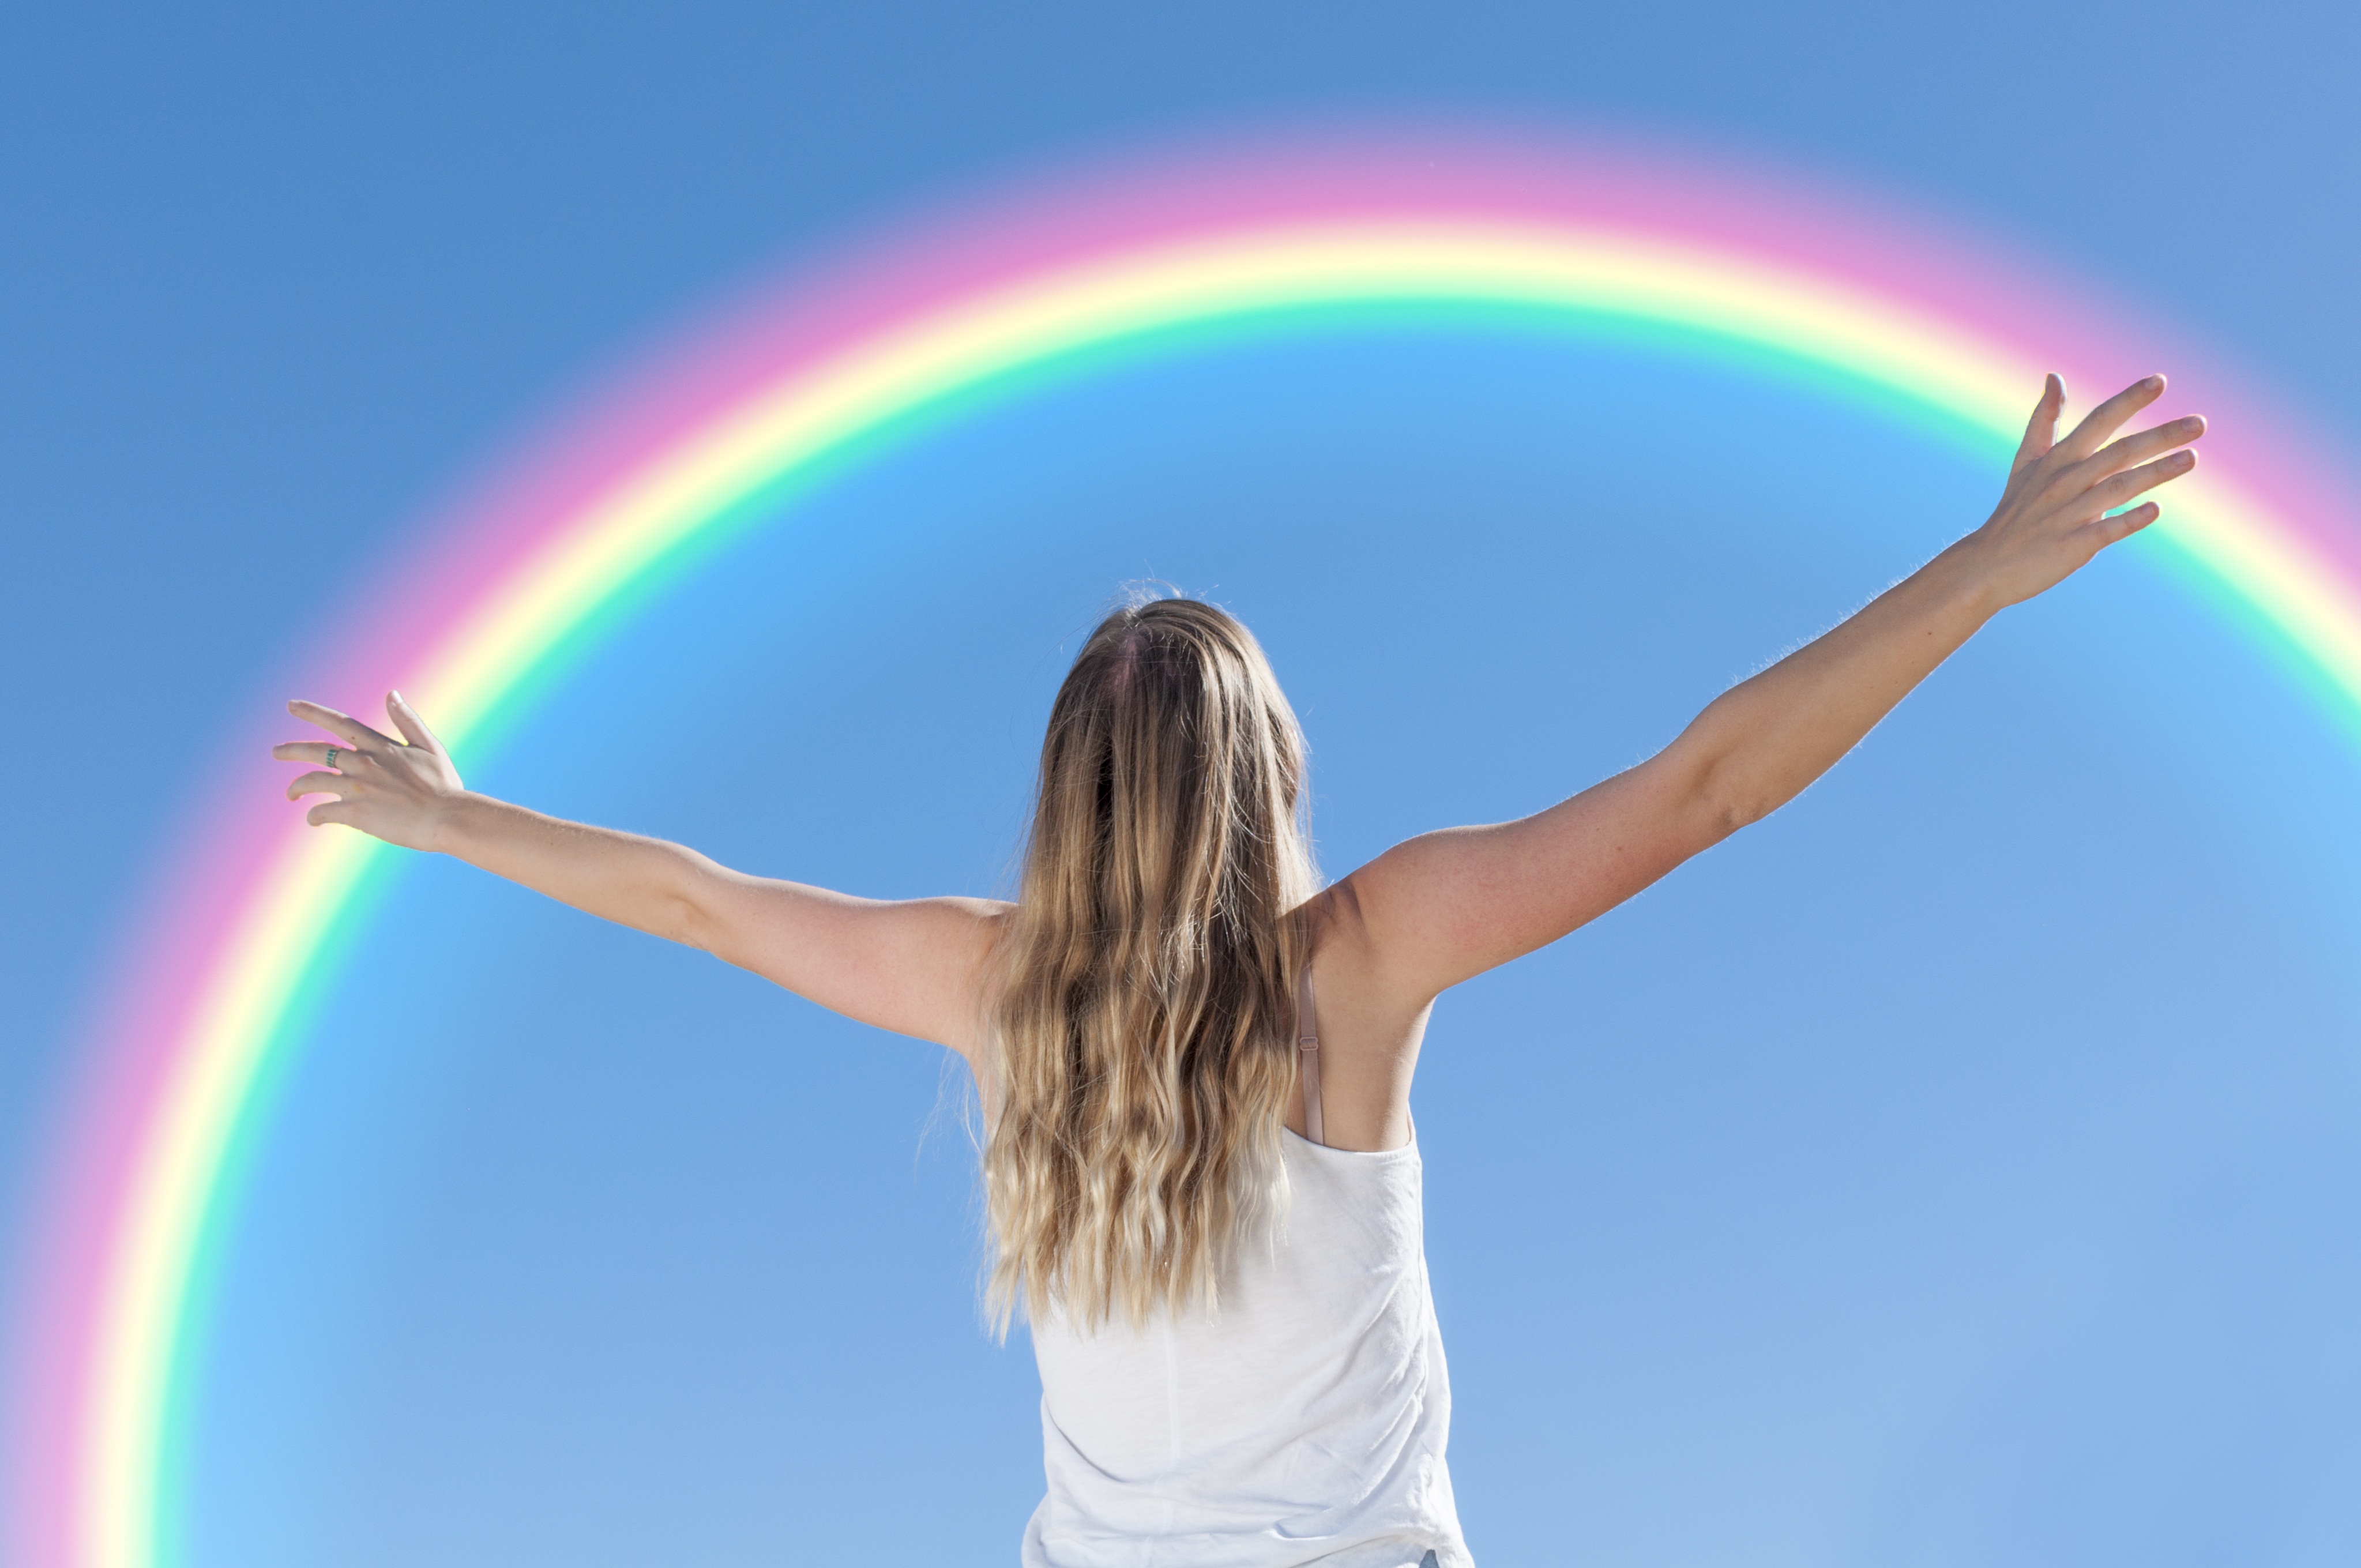
hand, sky, woman, white, sunlight, young, rainbow, in, embracing, meteorological phenomenon, atmosphere of earth